Geology of Somerset

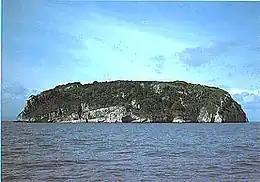
Steep Holm

In prehistoric times the coastline of Somerset was very different from the present one, the sea level at the last glacial maximum being several hundred feet lower than today so that the Bristol Channel was almost non-existent. The Bristol Channel has one of the largest tidal ranges in the world, up to at Burnham-on-Sea for example, behind only the Bay of Fundy and Ungava Bay in Canada. Normal high tide may be enhanced by between and during storm surges. This feature has meant that large areas of the county have been liable to flooding by the sea. Thus the present coastline is partly due to a belt of marine clay at the coast and partly due to seawalls built to reclaim areas previously flooded at high tide. The coastline contains exposures of Devonian sediments and tectonics west of Minehead adjoining the classic exposures of Mesozoic sediments and structural features which extend eastward to the Parrett estuary forming cliffs along the coastline near Clevedon and near Minehead, with low sandhills near Burnham-on-Sea. There are sandy beaches mainly at Burnham-on-Sea, Brean and Weston-super-Mare. There are also storm ridges, salt marsh, and sand dunes.